Morrison Bridge

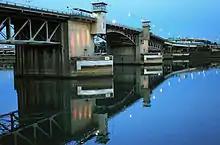
Colored LEDs highlighting the bridge piers at dusk

In 1987, the Morrison Bridge became the first bridge illuminated by the Willamette Light Brigade. In 2007, the original 16 colored floodlamps illuminating the concrete piers were replaced by energy-efficient and computer-controlled LEDs. Different colors may be selected for each of eight zones of the piers. Static and animated patterns may be requested for a fee which ranges from $100 per night to $1200 per month (as of 2009).